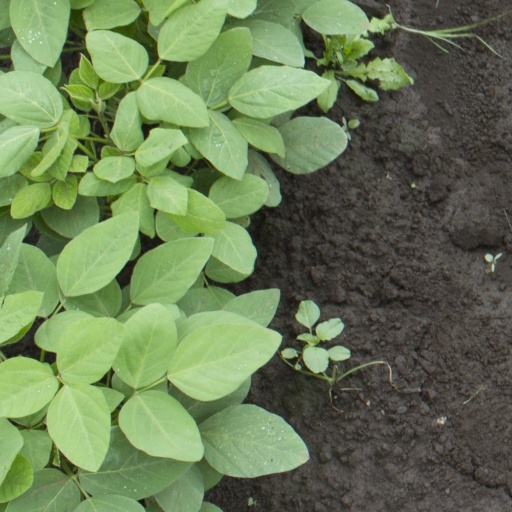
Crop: soybean